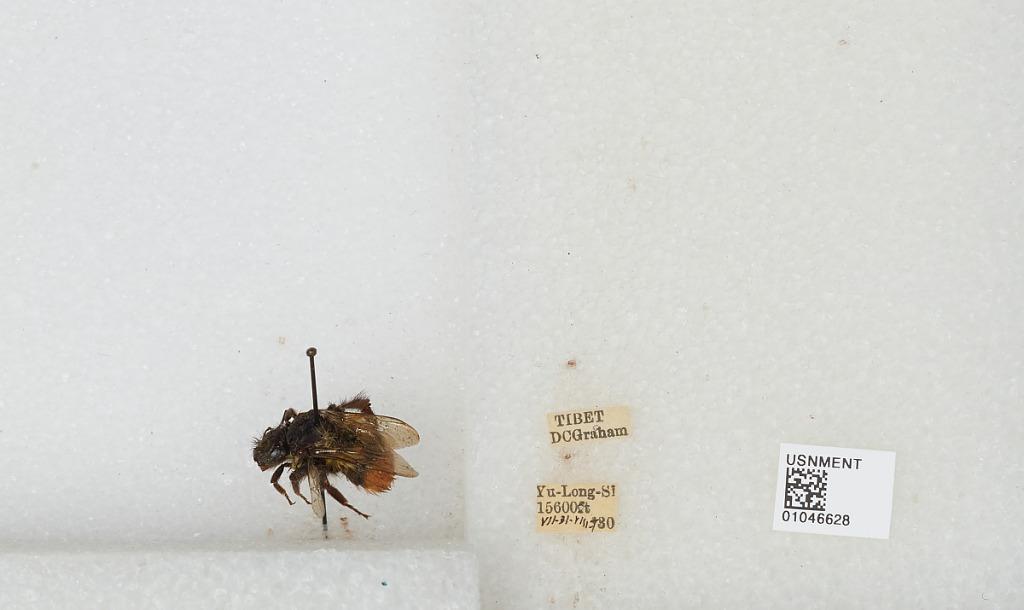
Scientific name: Bombus sp.
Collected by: D. Graham
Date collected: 1930-7-31
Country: China
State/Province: Tibet Autonomous Region
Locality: Yu-Long-Si